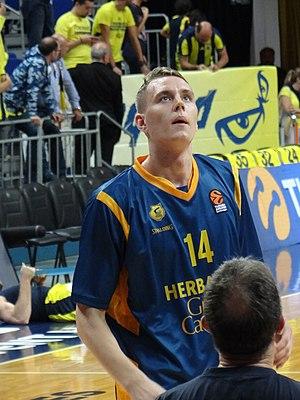
Anžejs Pasečņiks, né le 20 décembre 1995 est un joueur letton de basket-ball évoluant au poste de pivot.